Kung Fu Rider

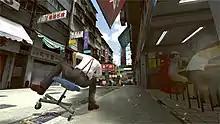
An in-game screenshot of the game

"Kung Fu Rider" is a platformer akin to "Sonic Unleashed" where players have to utilize the Move controller to navigate through the crowded streets of Hong Kong on a sliding office chair. Players can move the controller up and down to increase speed while tilting it left and right would turn the chair while tapping the Move button would cause the character to spin and kick items out of the way. Players can cruise through the streets hopping over cars, juke left, right and pick up money along the way which act as points in the game and sliding through onscreen ticket outlines which will boost the game's meter which can trigger a burst of speed by jabbing at the PlayStation Eye. Despite its title, kung fu is not utilized in any way in the game.